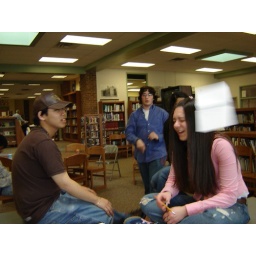
I think the paper airplane had already hit Tanya and was in the process of bouncing off in this picture.